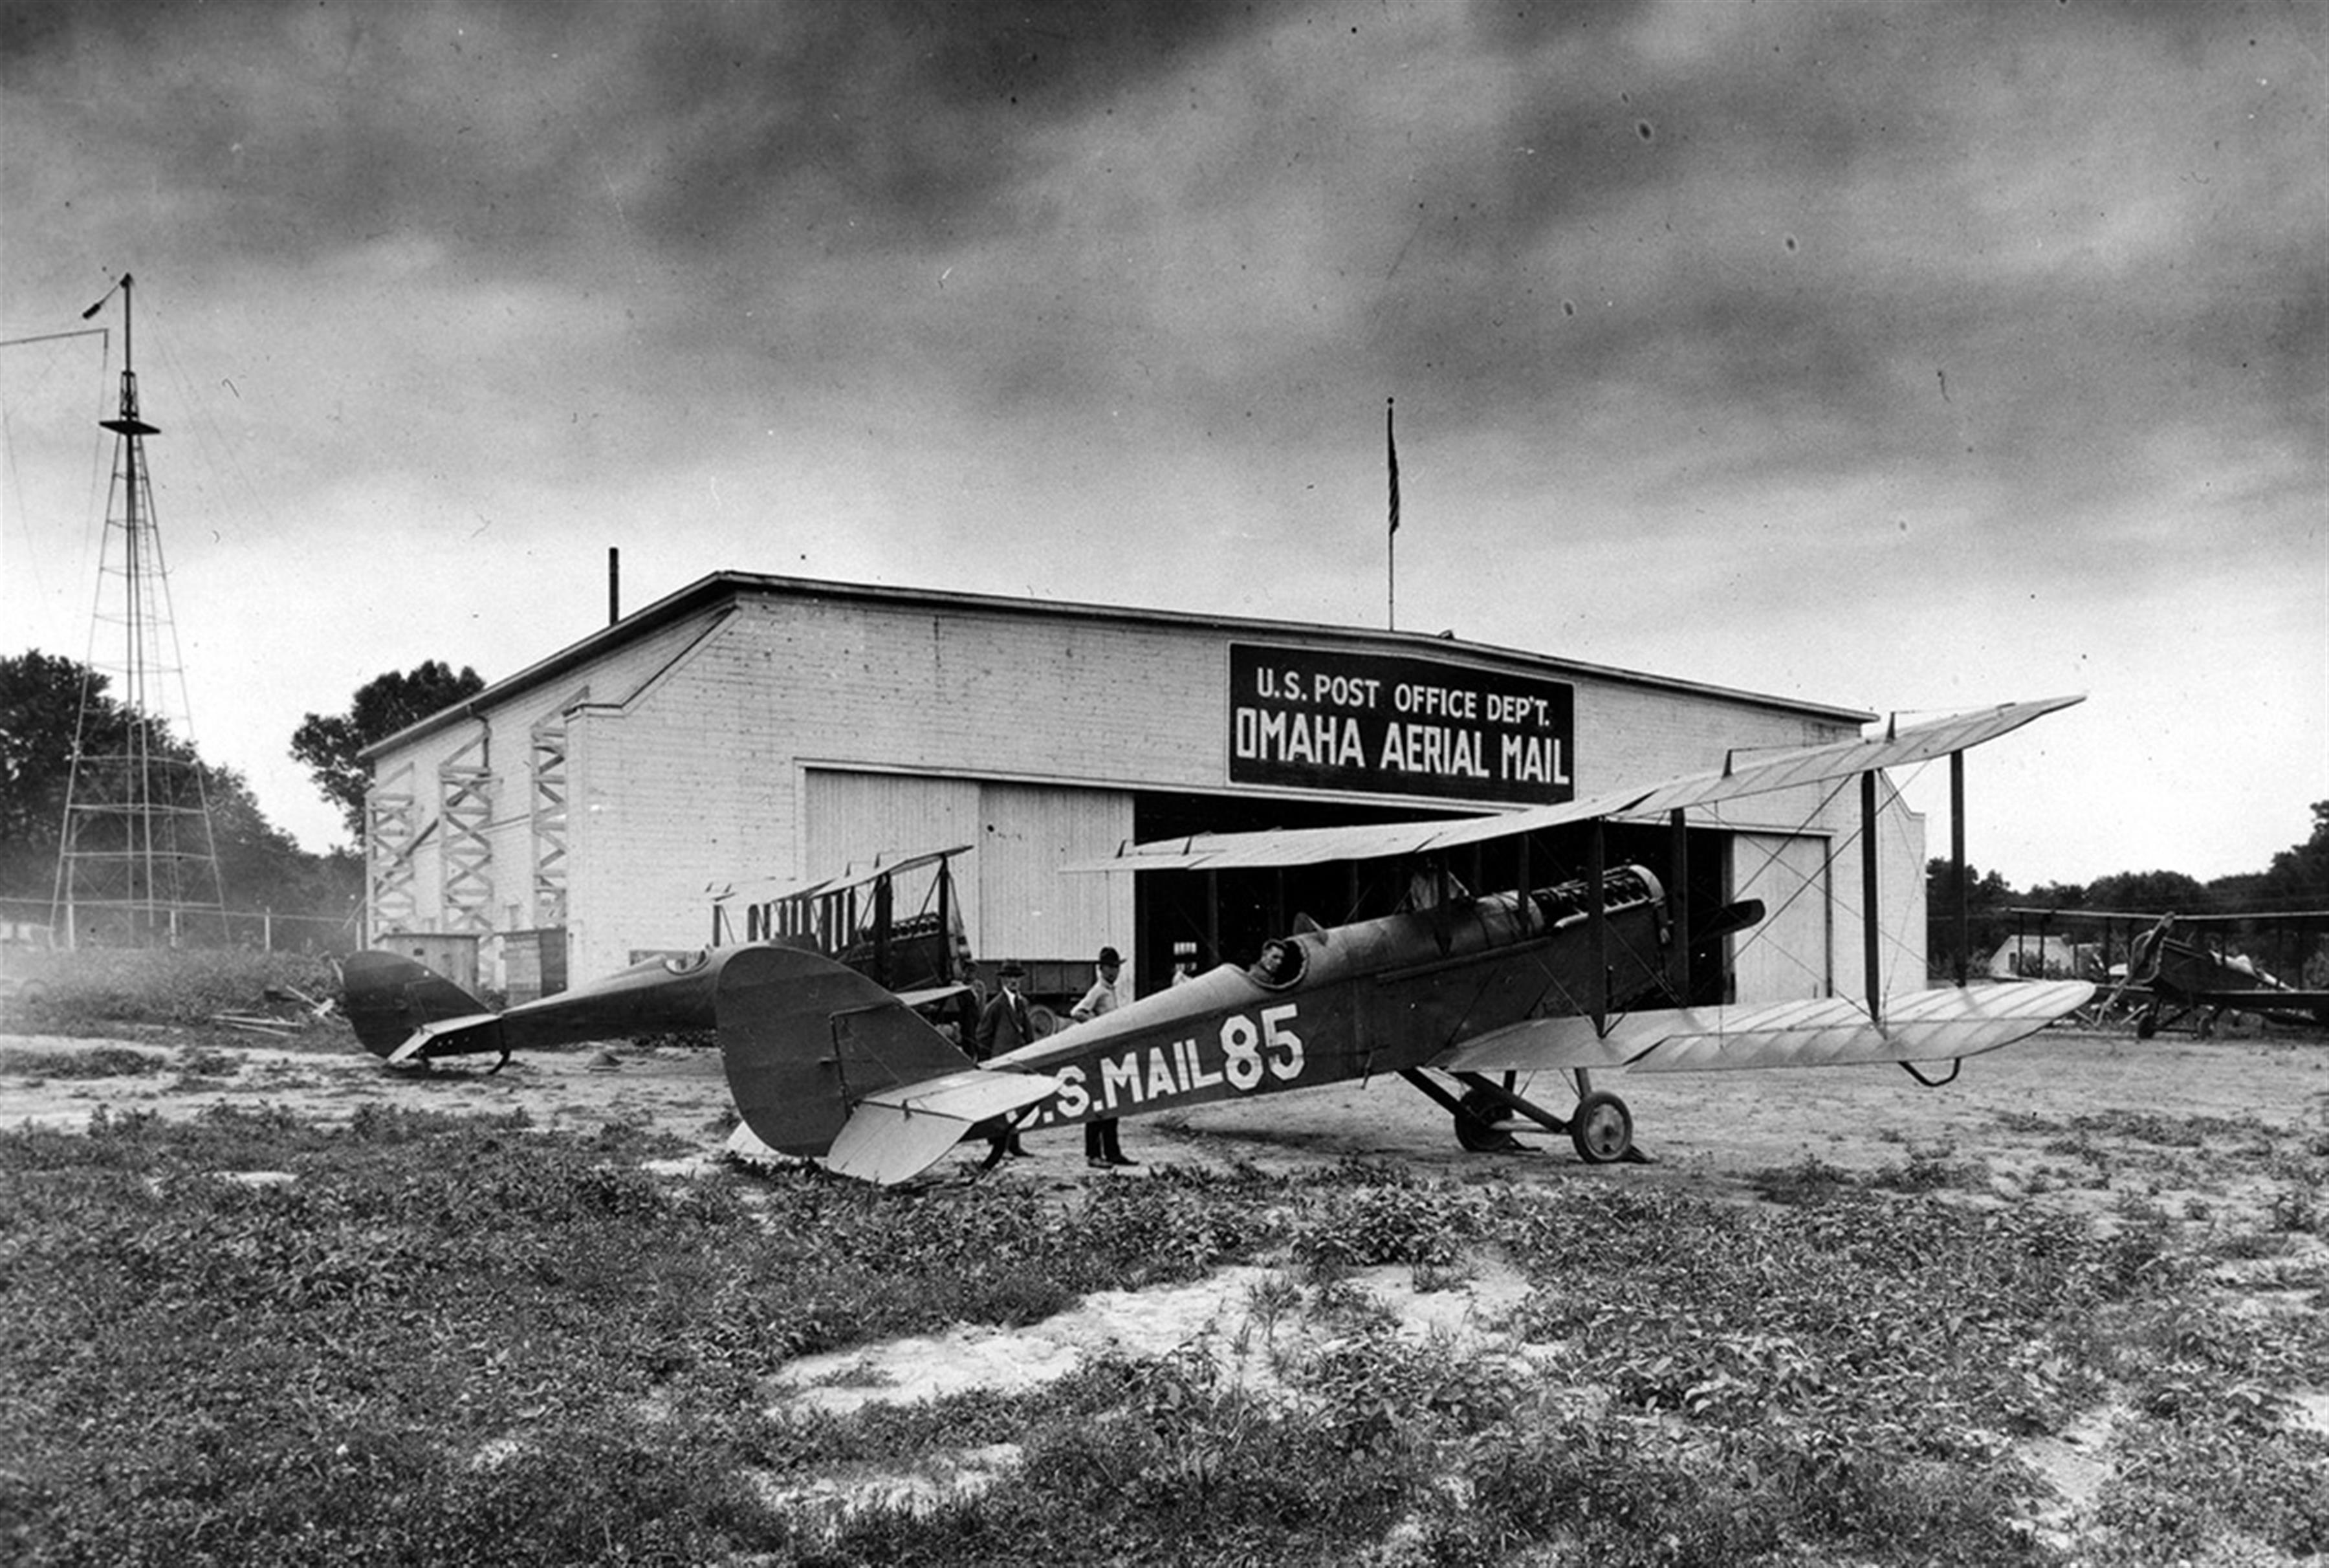
black and white, town, airplane, aircraft, transportation, transport, vehicle, aviation, small, usa, america, isolation, monochrome, history, hangar, airfield, airplain, 1940s, omaha, fighter aircraft, monochrome photography, atmosphere of earth